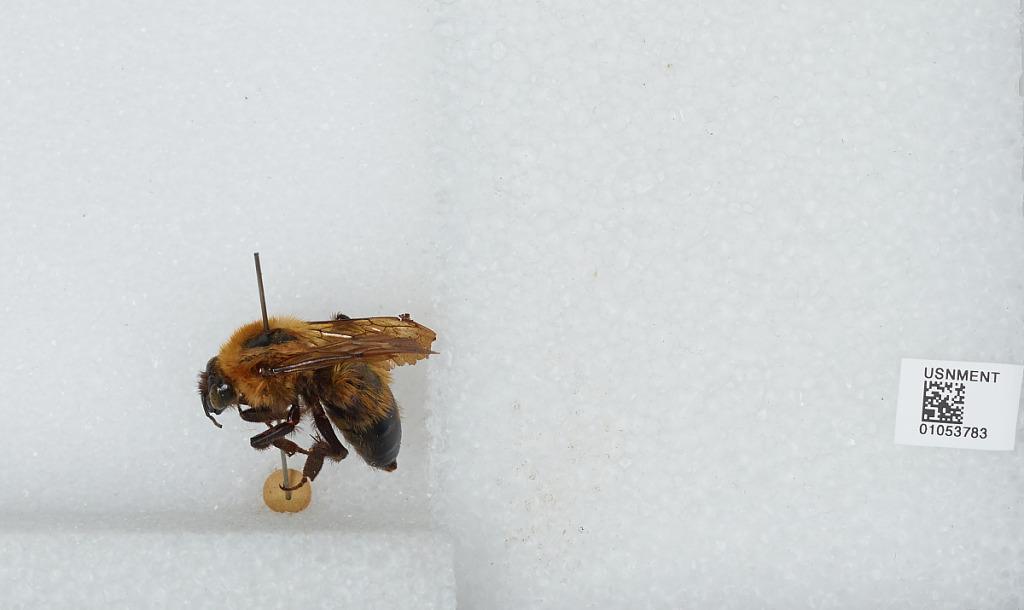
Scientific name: Bombus sp.